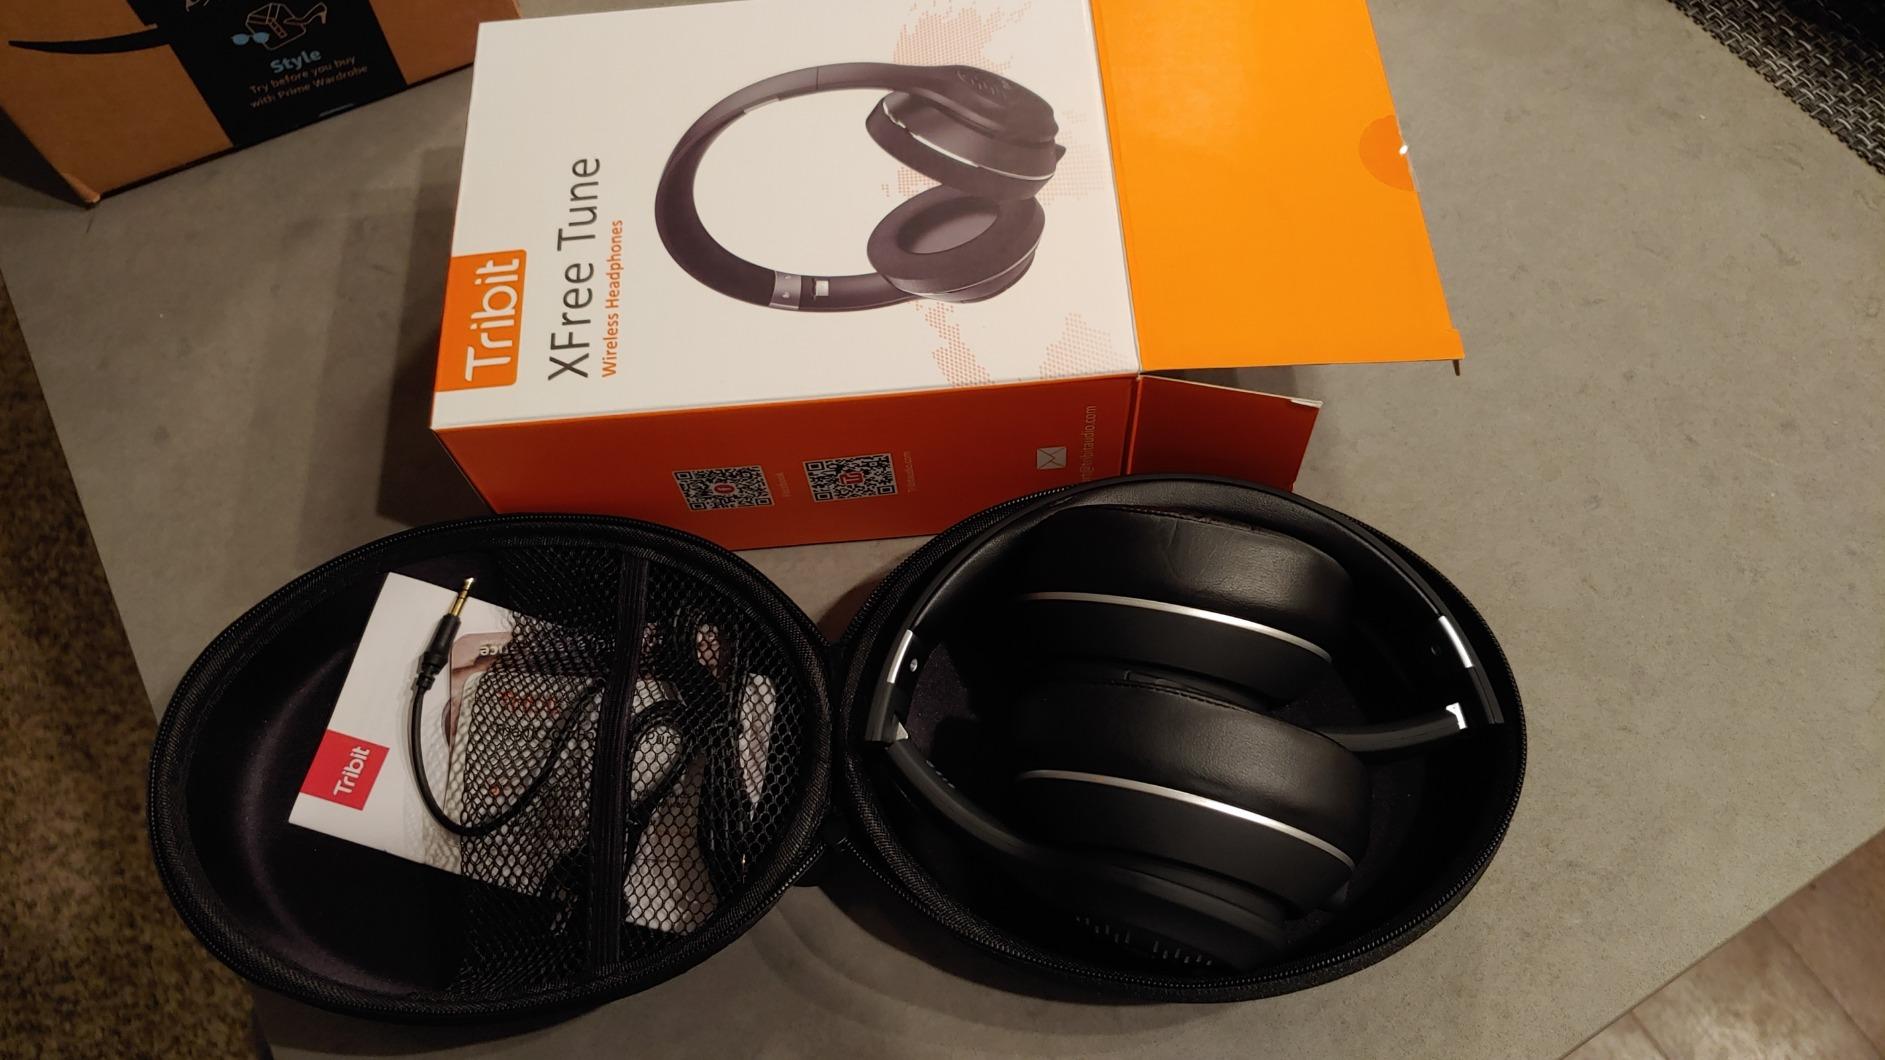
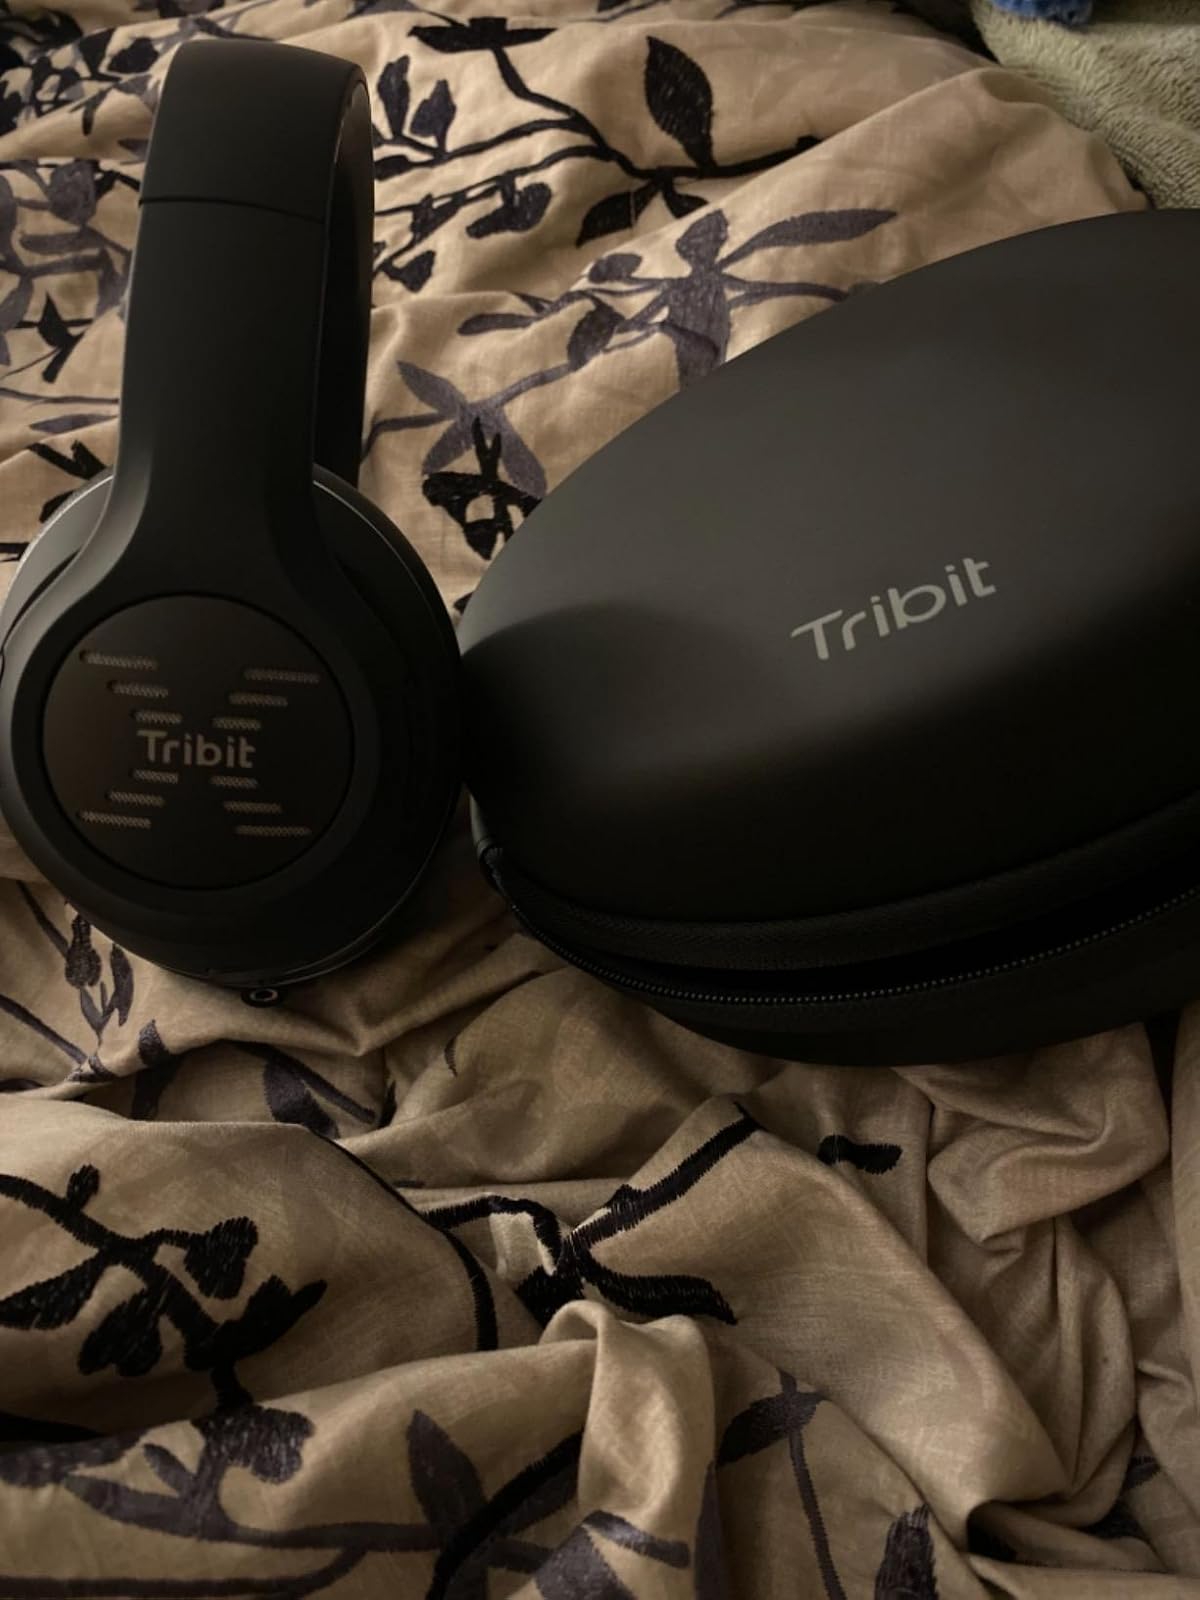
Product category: headphones
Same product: yes